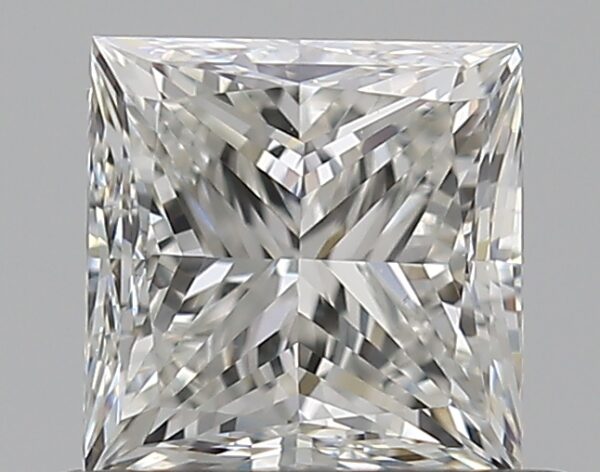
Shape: princess
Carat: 0.65
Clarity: VS1
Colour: H
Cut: VG
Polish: EX
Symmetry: GD
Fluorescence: N
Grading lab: GIA
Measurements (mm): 4.63 x 4.57 x 3.4